Las Vegas Mission

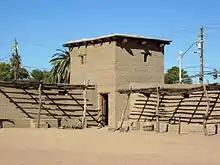
The Las Vegas Mormon Fort is still standing today and is open to visitors.

Mormons hoped that their expansion would result in both a larger geographical area for the church as well as providing new missionary opportunities. Missionary opportunities came with an increase of interaction with Native Americans. Some of the initial interactions resulted in Mormons being able to gain influence among different Native American groups and this gained influence opened up greater missionary efforts among Native Americans. Mormons had a unique perspective toward evangelizing among Native Americans. Their belief was that Native Americans came from Israelite descent who at one point migrated to America around 600 BCE, but fell into transgression which caused them to lose favor in the sight of God. Mormons saw Native Americans as people who had gone astray and believed it to be their duty to reintroduce them to the faith they had lost over many centuries. For this reason many Mormon mission outposts were established in the west.